San Antonio Palopó

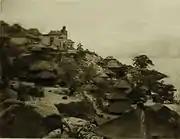
A view of San Antonio Palopó in 1895. Photograph by Alfred Percival Maudslay.

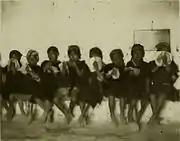
School children from San Antonio Palopó in 1895. Children attended school three hours a day, even though they did not know any Spanish and their ladino teacher did not know their native language. Photograph by Alfred Percival Maudslay.

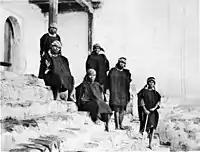
Men from San Antonio Palopó in 1895; due to their reluctance to have their picture taken, Maudslay and his wife had to beg this group to have the picture made.

In 1892, British archeologist Alfred Percival Maudslay and his wife Anne Maudslay visited Guatemala and traveled throughout it on mules, arriving to San Antonio Palopó on their way through Sololá; Anne Maudslay's impressions were recorded in her book "A glimpse at Guatemala" where tells how, in order to reach Panajachel coming from Chimaltenango, they had to go down a very steep path, forcing them to send their belongings ahead with several natives who were used to the path, while they took a longer way with their mules. Once they reached Lake Atitlan level, the climb a small hill to get to the native town of San Antonio.